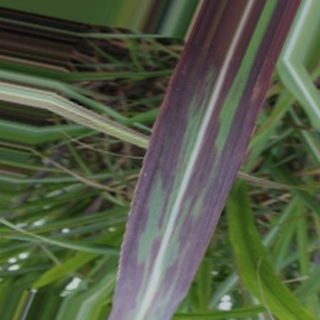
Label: sugarcane_bacterial_blight